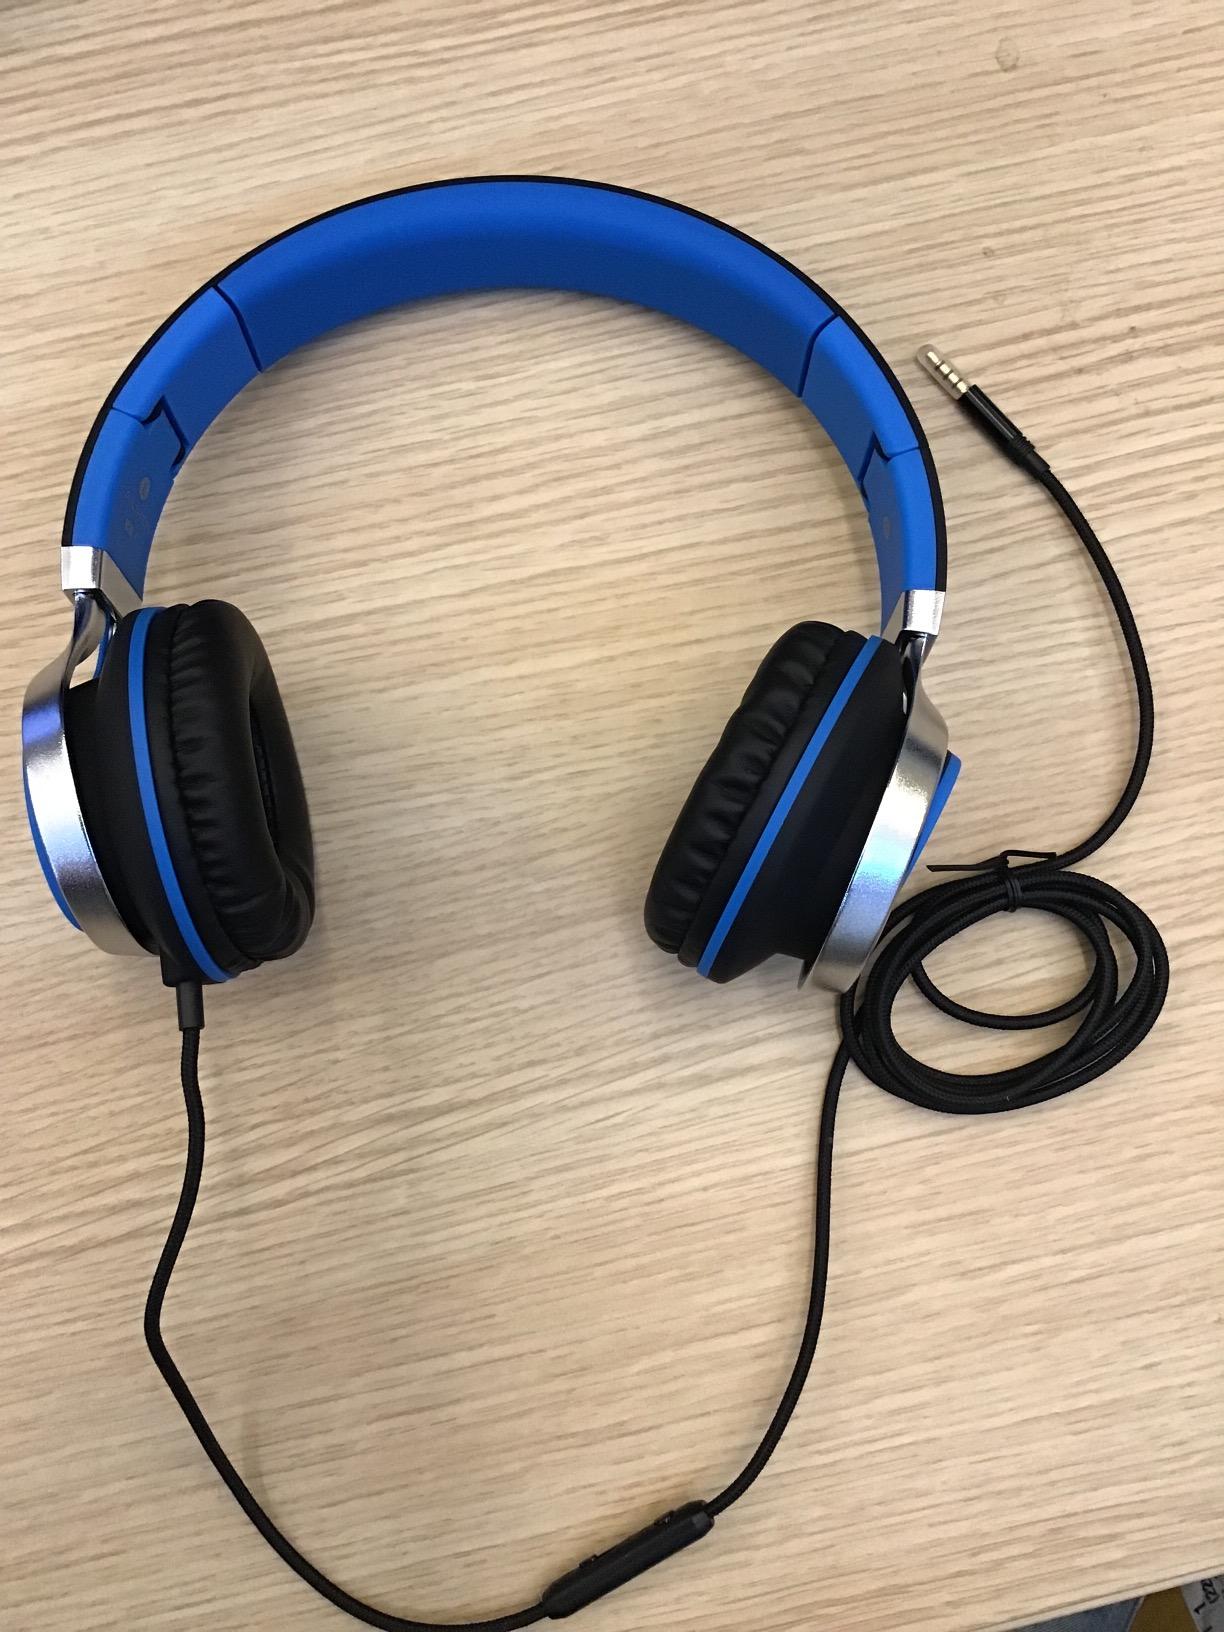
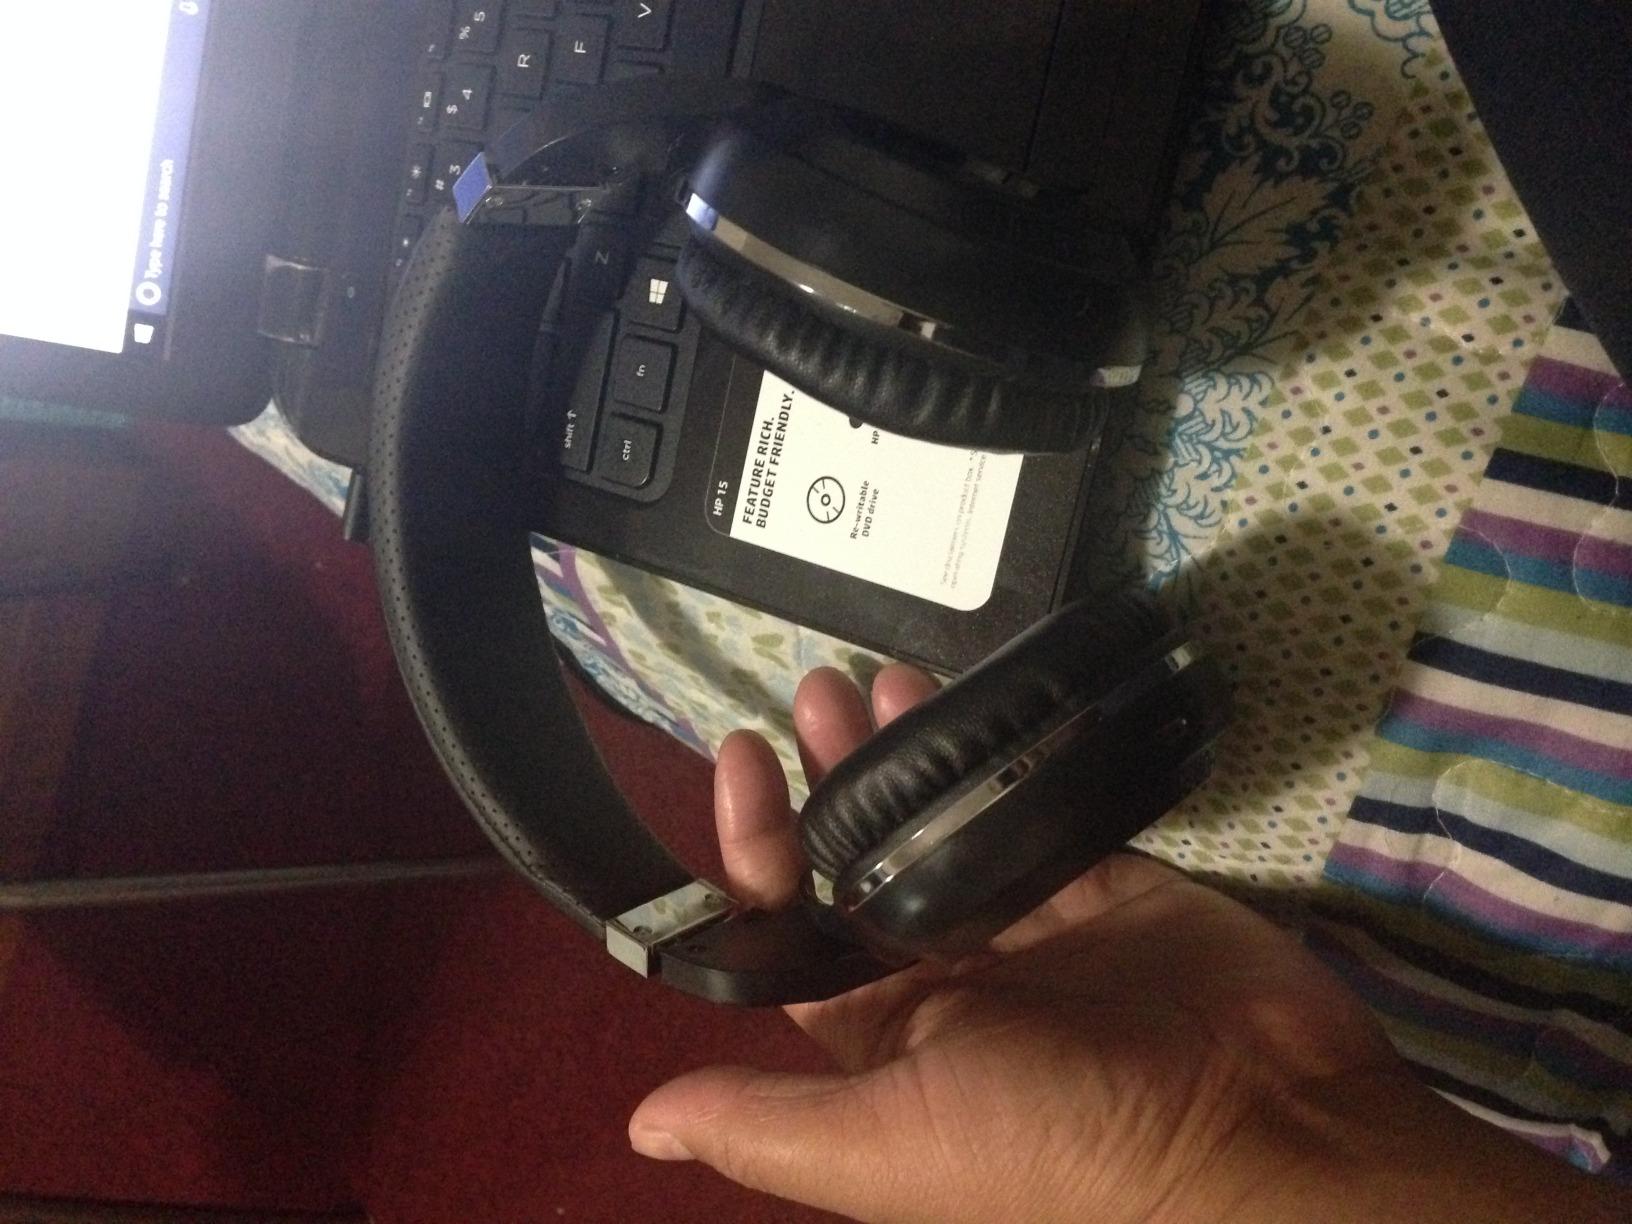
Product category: headphones
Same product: no